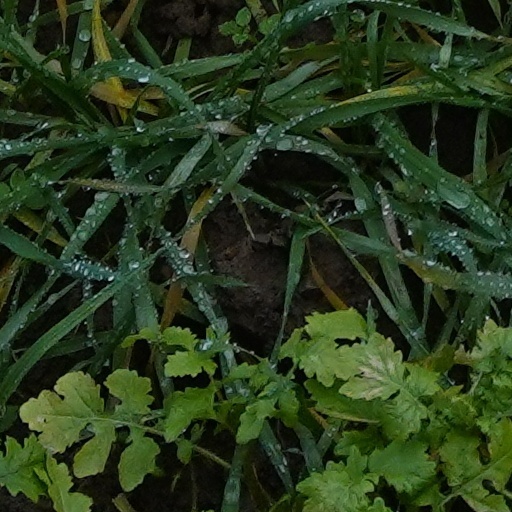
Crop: wheat